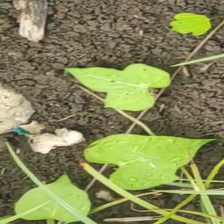
Weed species: Obscure_morning _glory(Ipomoea obscura)